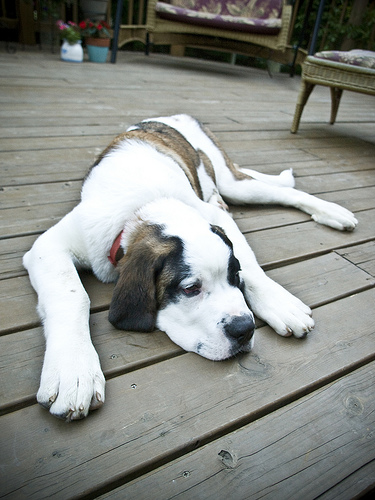
Animal: dog
Breed: saint_bernard